Describe the emotion expressed in this image:  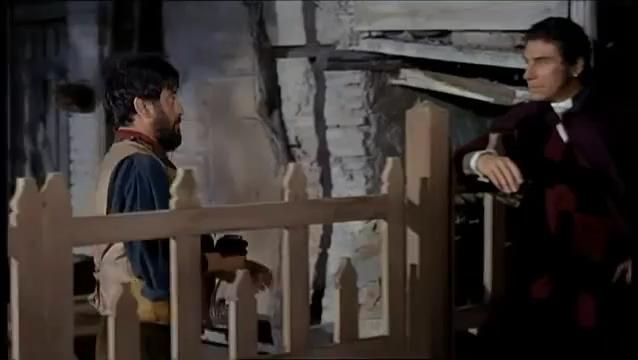
This person displays Suffering, valence and arousal with high intensity.